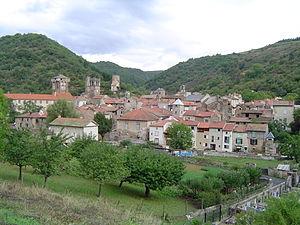
L'Auvergne est une région culturelle et historique de France située au cœur du Massif central.
Cet article recense les localités qui adhèrent à l'association Les Plus Beaux Villages de France.